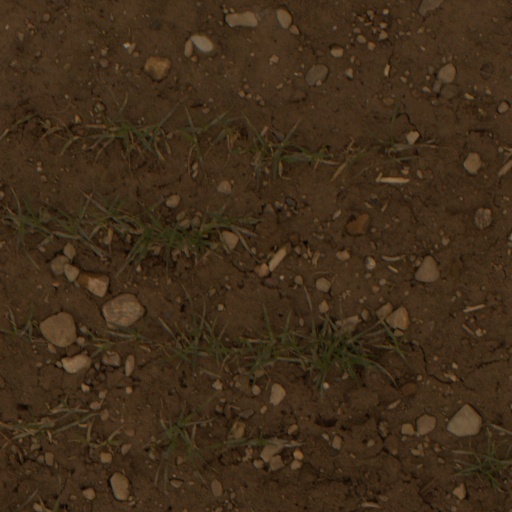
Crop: wheat